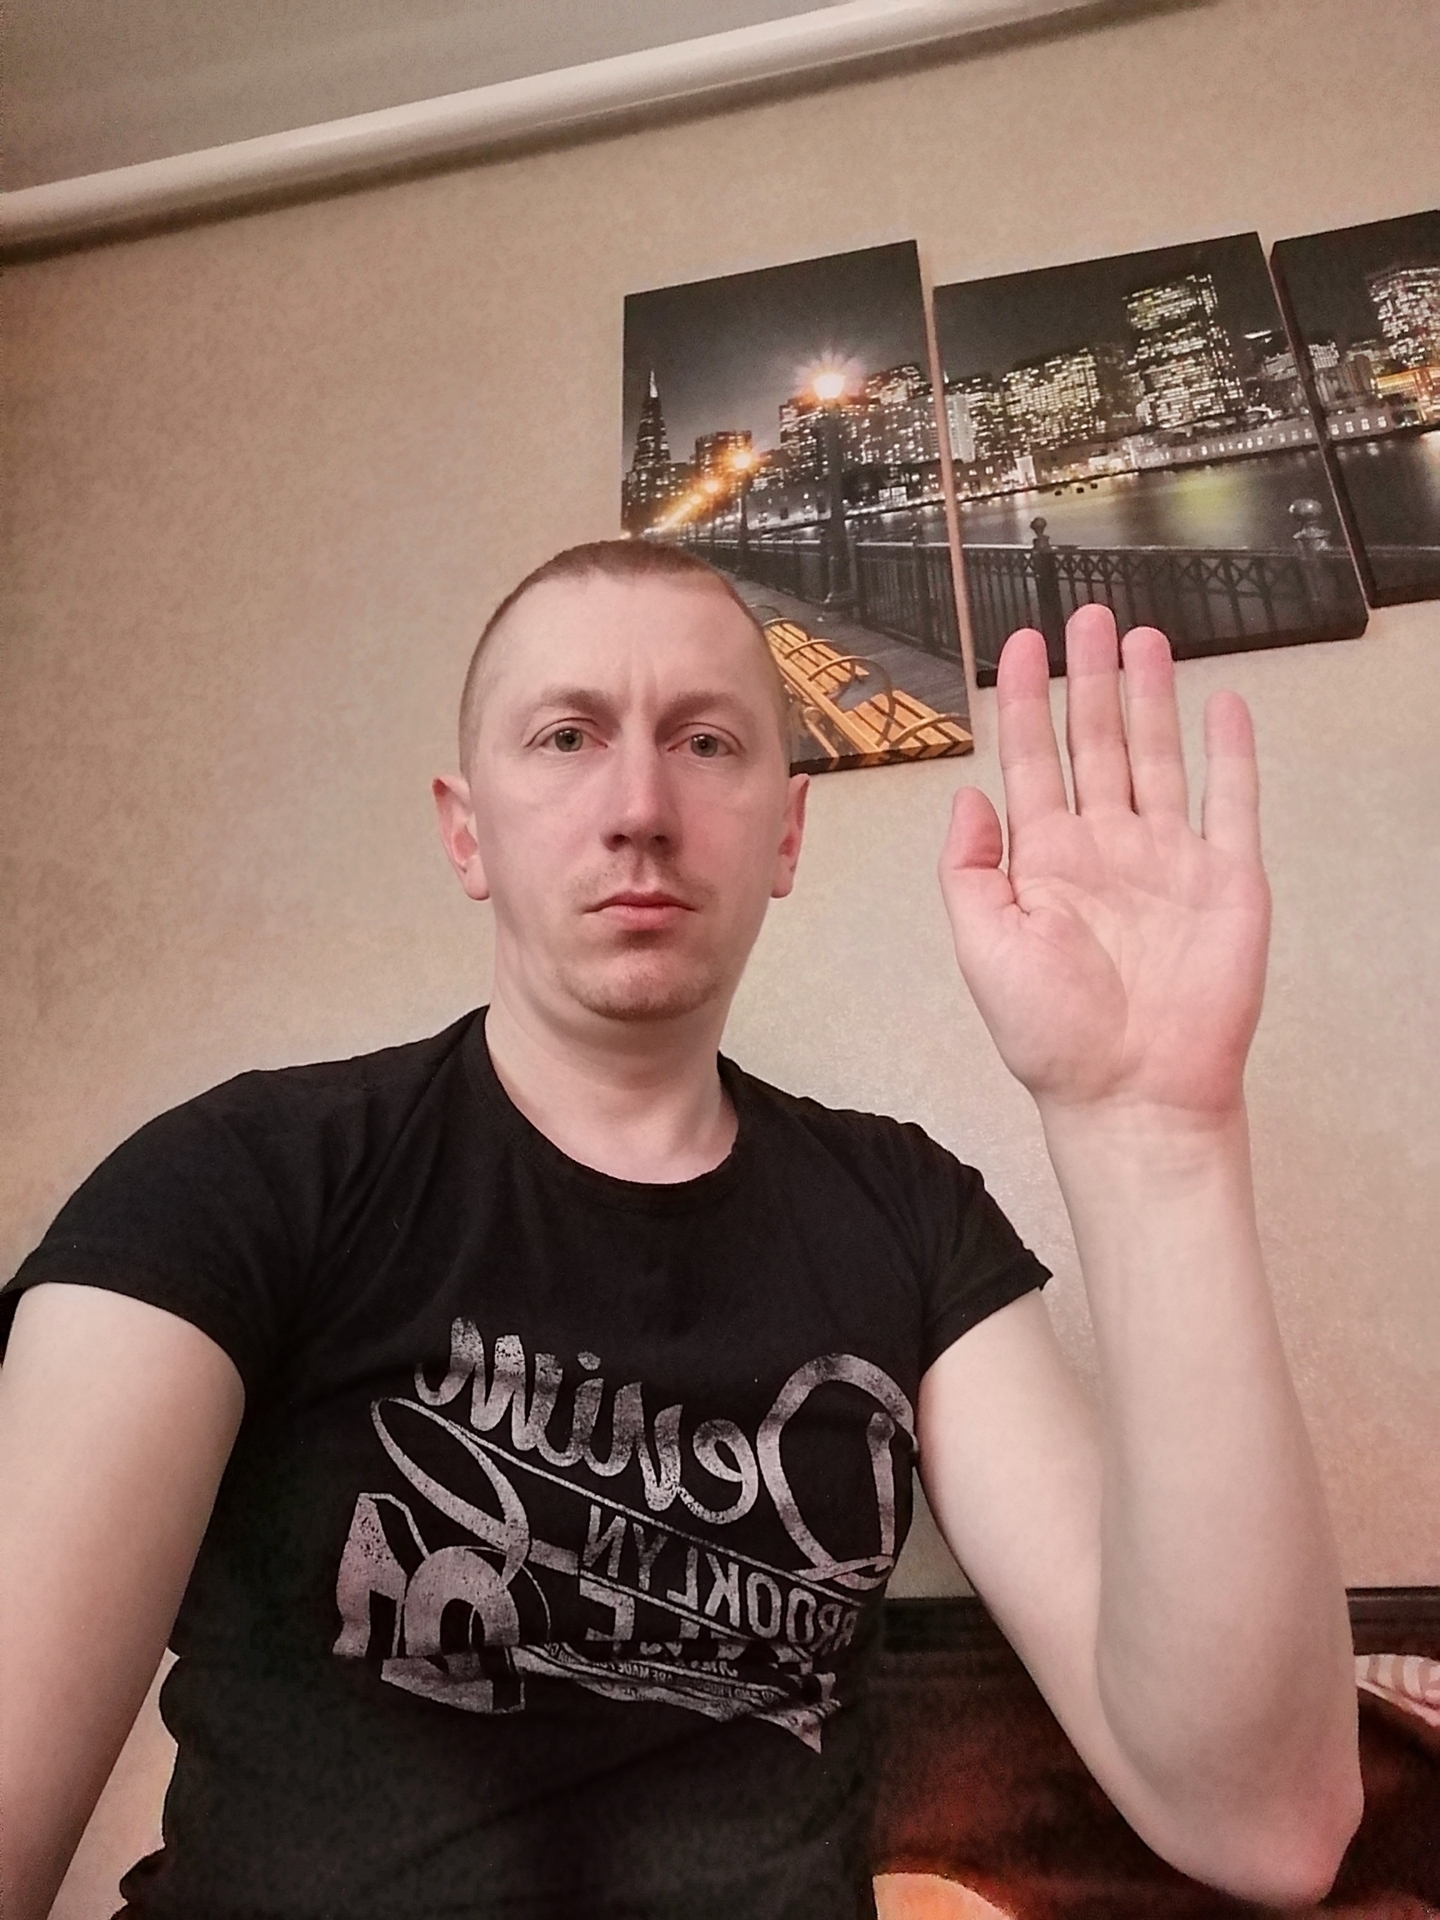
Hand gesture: stop